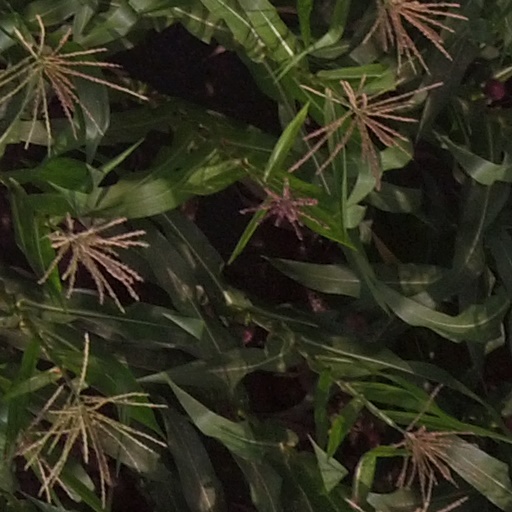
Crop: maize; corn